Feminist peace research

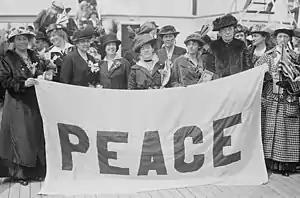
Image from the 1915 International Congress of Women that took place at the Hague, the Netherlands. Featured are American delegates Jane Addams, Annie E. Molloy, and Mary Heaton Vorse, Also present were Emily Greene Balch, Alice Hamilton, and Lillian G. Kohlhamer, among others.

The Women's International League for Peace and Freedom (WILPF) is a foundational organization in feminist peace research that pushes for disarmament as a necessity for peace. The organization originated in opposition to World War I, with its founding women members meeting at the International Congress of Women. Since its inception, WILPF has argued that it is impossible for true peace to exist amidst the presence and usage of arms. This baseline argument evolved into several current campaigns for disarmament, a push for greater UN representation of women, condemnation of nuclear power, and many other efforts. WILPF has been fundamental in bringing attention to the entangled relations of peace, disarmament, and dynamics of gender in the arms race; it has stressed that this perspective is equally as important as scientific and legal analyses of the issue.